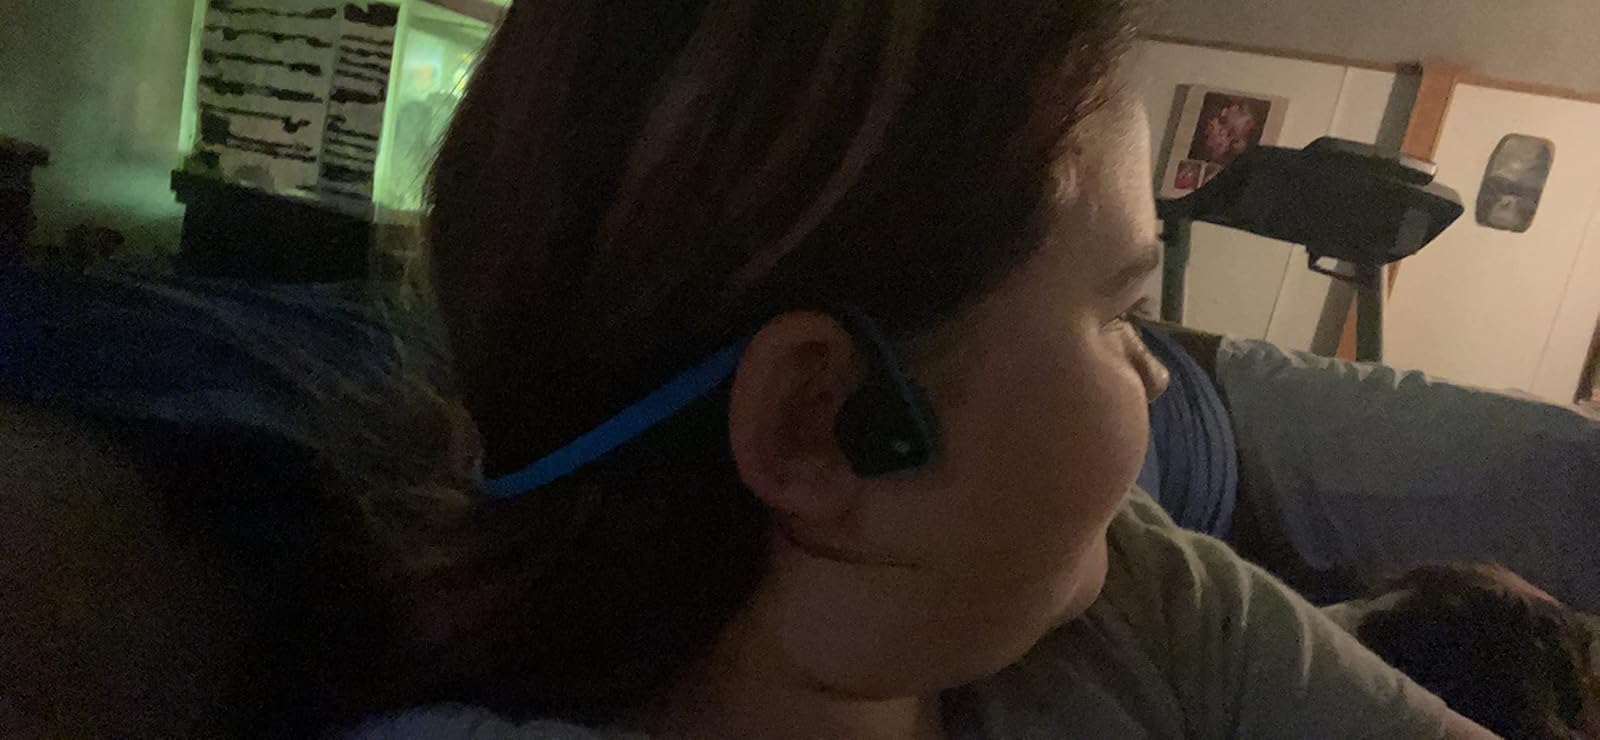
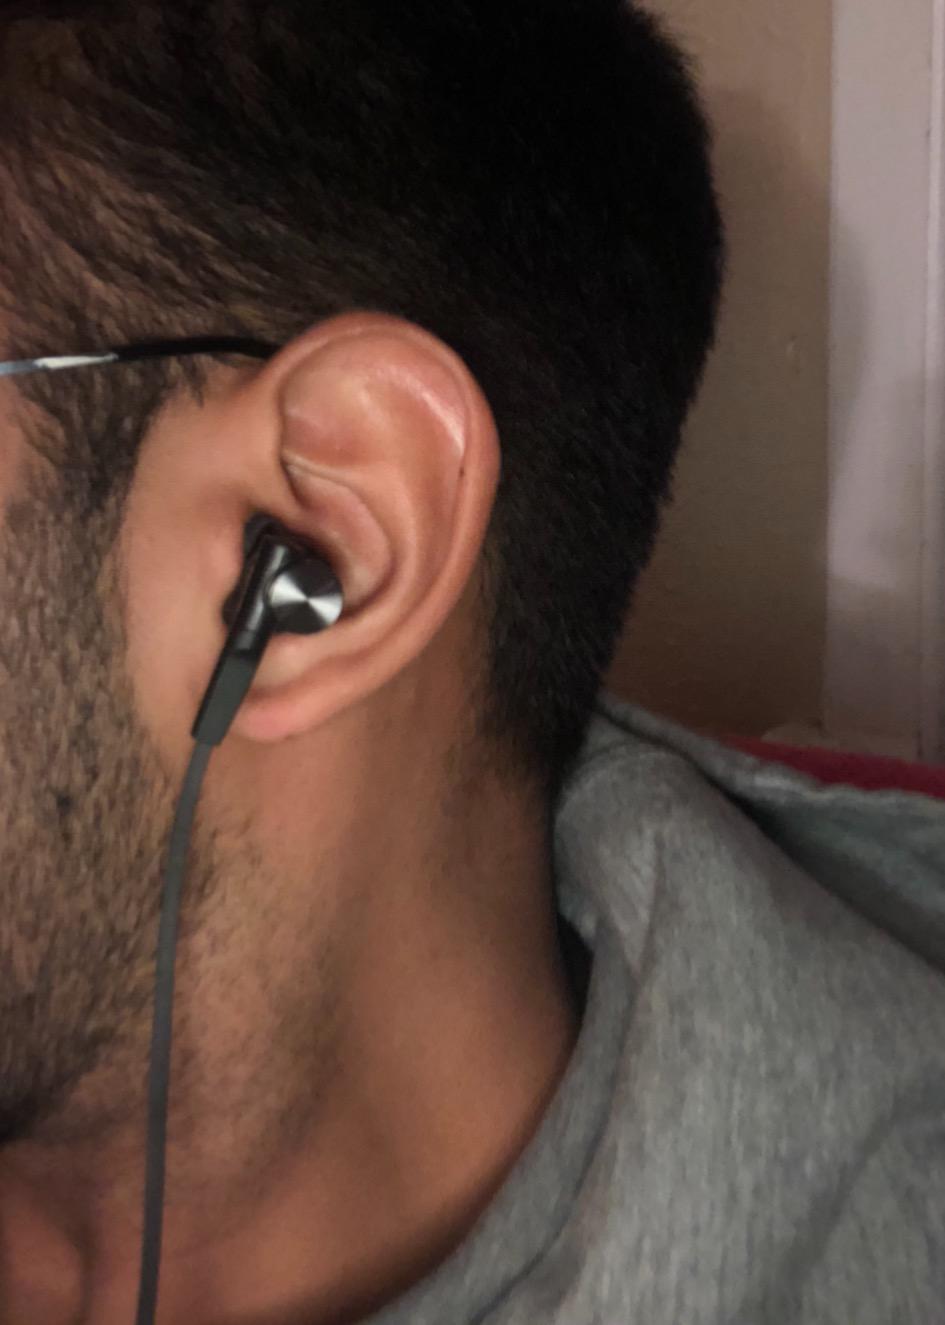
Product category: headphones
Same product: no